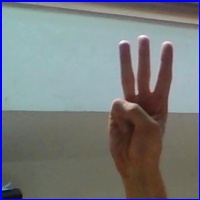
Letra: W